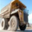
Label: truck